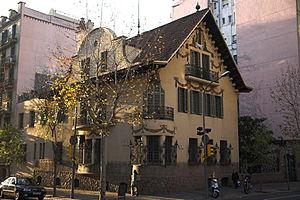
Le Musée et Centre d’études du sport Docteur Melcior Colet est un musée consacré à la promotion et l'exposition de ce qu’il y a de plus important dans le développement de l'histoire du sport catalan des derniers siècles. Il a son siège dans une maison Art nouveau construite en 1911 par Josep Puig i Cadafalch, la maison Pere Company, qui est située rue Buenos Aires, 56, Barcelone.